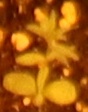
Label: Flax